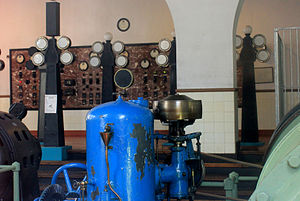
Harteværket
Noget af den originale teknik 2012.
Harteværket er et vandkraftværk ved Kolding, som blev bygget i årene 1918-1920 og er Danmarks første større vandkraftværk. Harteværket blev påbegyndt mod slutningen af 1. verdenskrig for at dække et voksende behov for el. Arkitekten var Ernst Petersen og byggeriet beskæftigede ca. 350 arbejdere. Vandet til værket kommer fra Donssøerne, der blev dannet ved at opstemme Vester Nebel Å og Alminde Å. Vandet ledes fra Donssøerne ned til værkets turbiner gennem kanaler og et 80 meter langt rør med et fald på 25,4 meter. Der strømmer 6.000 liter vand gennem dette rør hvert sekund. Efter naturgenopretningen af Vester Nebel Å i 2008 er vandtilførslen til Harteværket reduceret med 60&#160;%, men produceres fortsat el på Harteværket, der i dag fungerer som et arbejdende museum, der formidler natur og kulturhistorie til besøgende. Harteværket drives i dag som arbejdende museum af Fonden Harteværket. De originale turbiner fra 1920 producerer 1,8 kWh pr. time, afhængig af vandmængden. I 1992 dækkede værket omkring 1% af elforbruget i Kolding. Det meste indendørs teknik er fra dengang, det blev bygget.
Harteværket er et vandkraftværk ved Kolding, som blev bygget i årene 1918-1920 og er Danmarks første større vandkraftværk. Kraftværket udnytter vandets faldhøjde på 25–26 m, som er Danmarks største. Det drives nu som oplevelsescenter i naturskønne omgivelser.